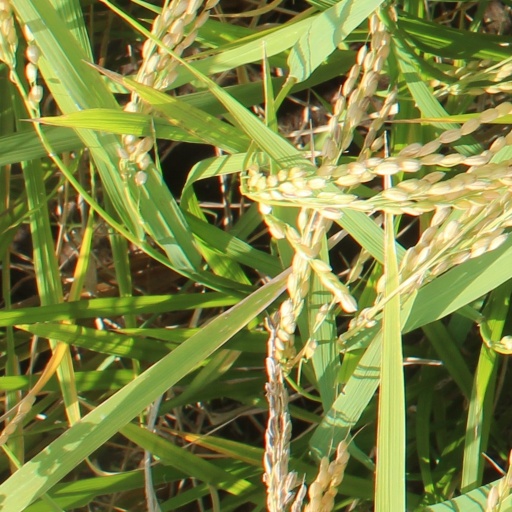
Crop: rice